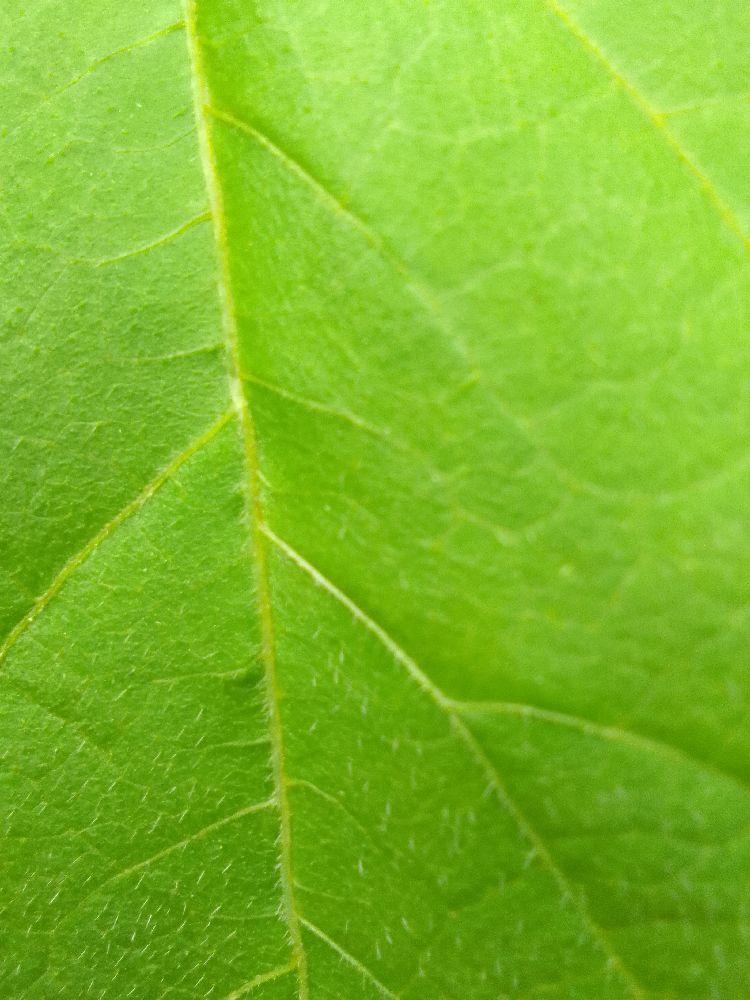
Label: healthy